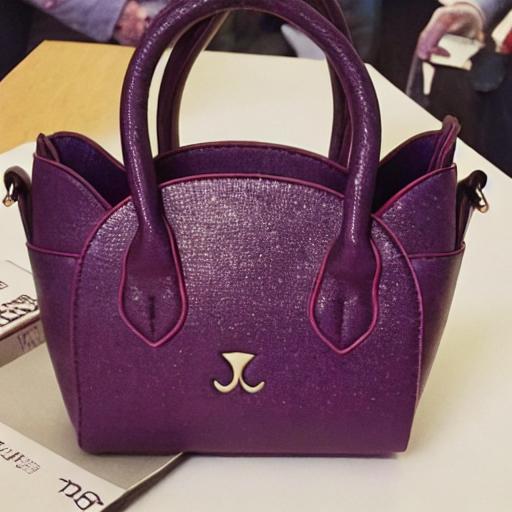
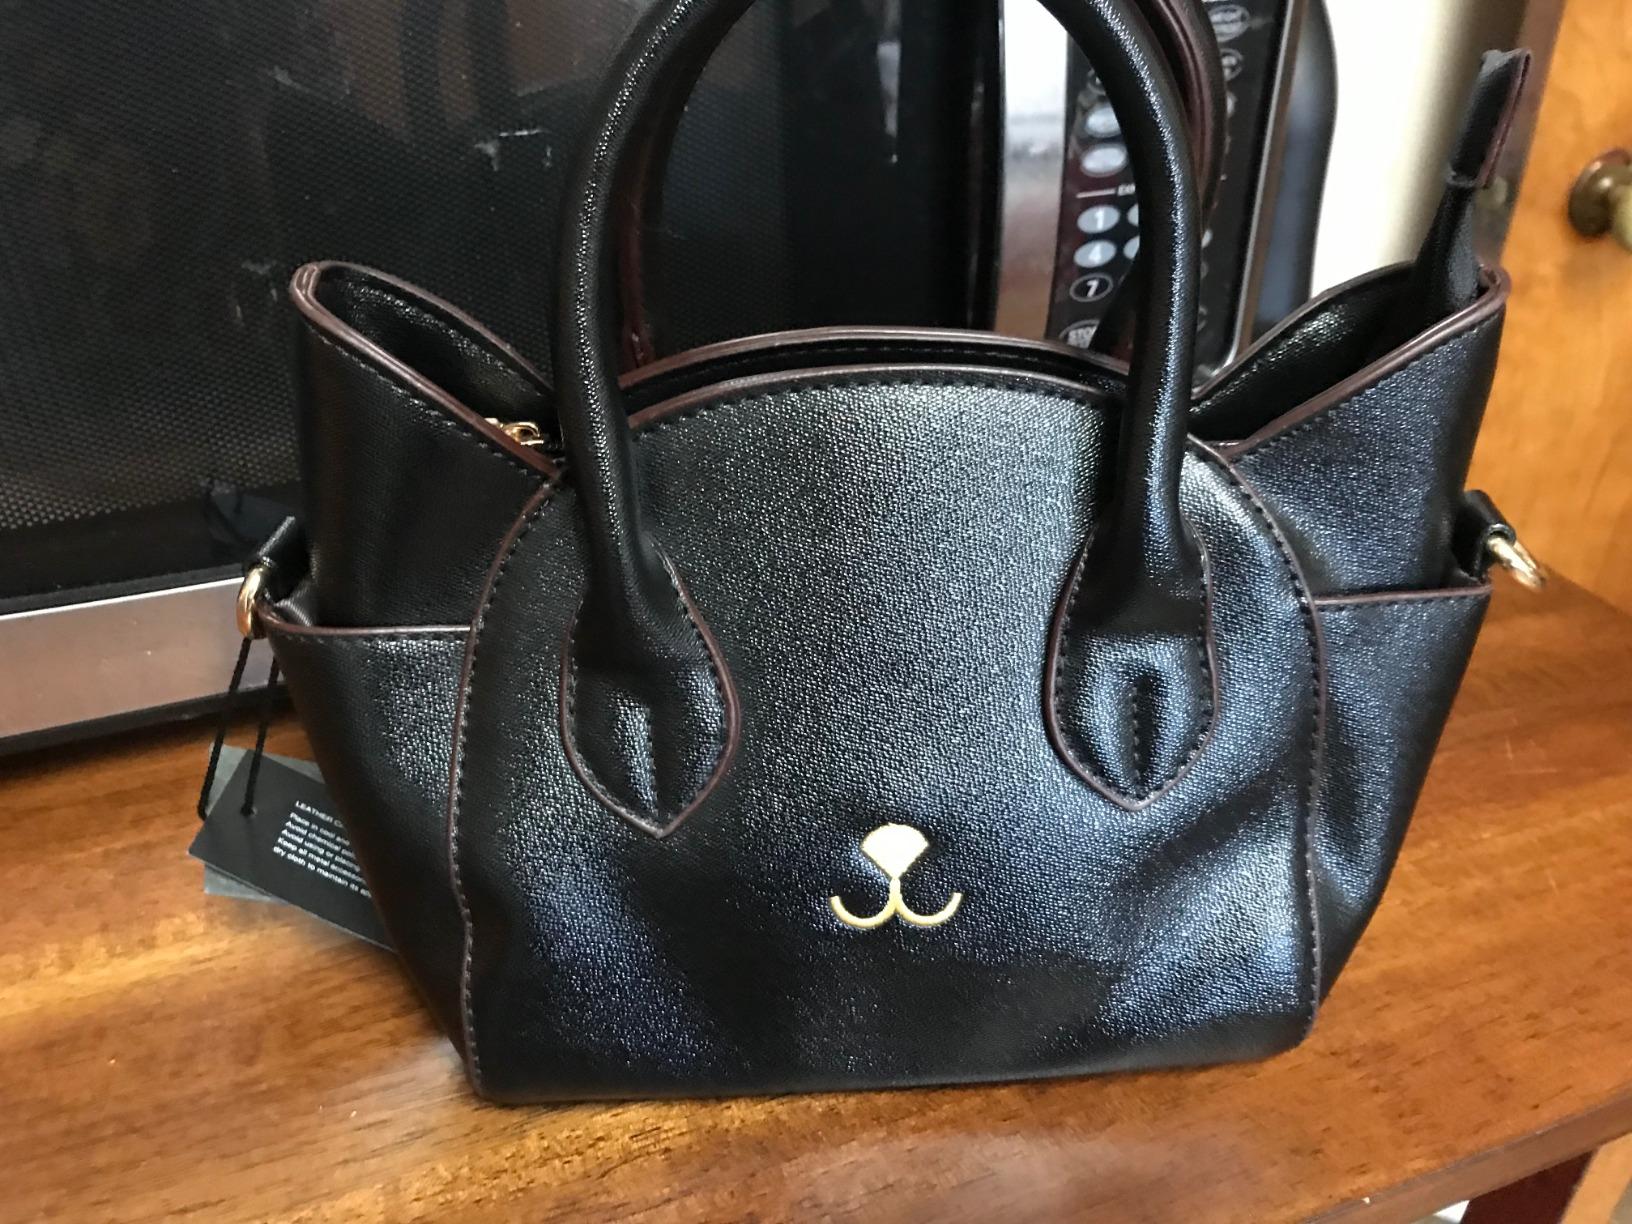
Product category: accessories_handbag
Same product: no